Tremont, Bronx

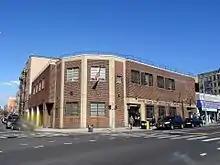
Post office

Tremont is covered by the ZIP Code 10457. The United States Postal Service operates the Tremont Station at 757 East Tremont Avenue.